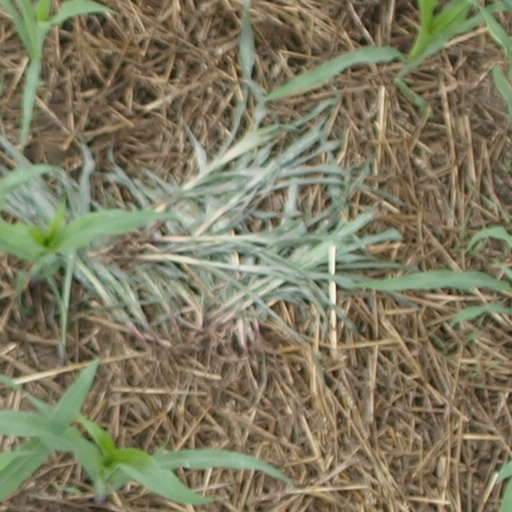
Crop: maize; corn